Paul Bird Motorsport

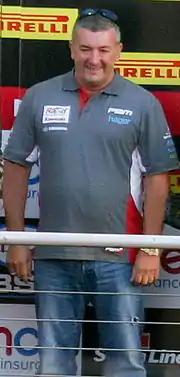
Championship winning team principal, the late Paul Bird acknowledging the spectators' plaudits at Brands Hatch Showdown podium, end of BSB season 2014

PBM competed in the 2014 British Superbike Championship as a two-rider team with Shane Byrne and Stuart Easton on board Kawasakis. Also in 2014 Ian Hutchinson joined Paul Bird Motorsport for a few rounds of Pirelli National Superstock 1000 competition on the Rapid Solicitors Kawasaki team, after which he again competed in the Macau road GP on Shane Byrne's superbike, but without his previous year's success, overshooting a corner and retiring after a low-speed fall. The race was won by PBM rider Stuart Easton.